Arrondissements of the Cantal department

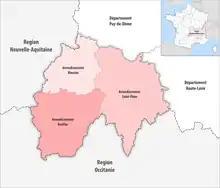
Map of arrondissements of the Cantal department.

The 3 arrondissements of the Cantal department are: